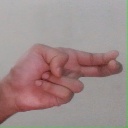
अक्षर: ह